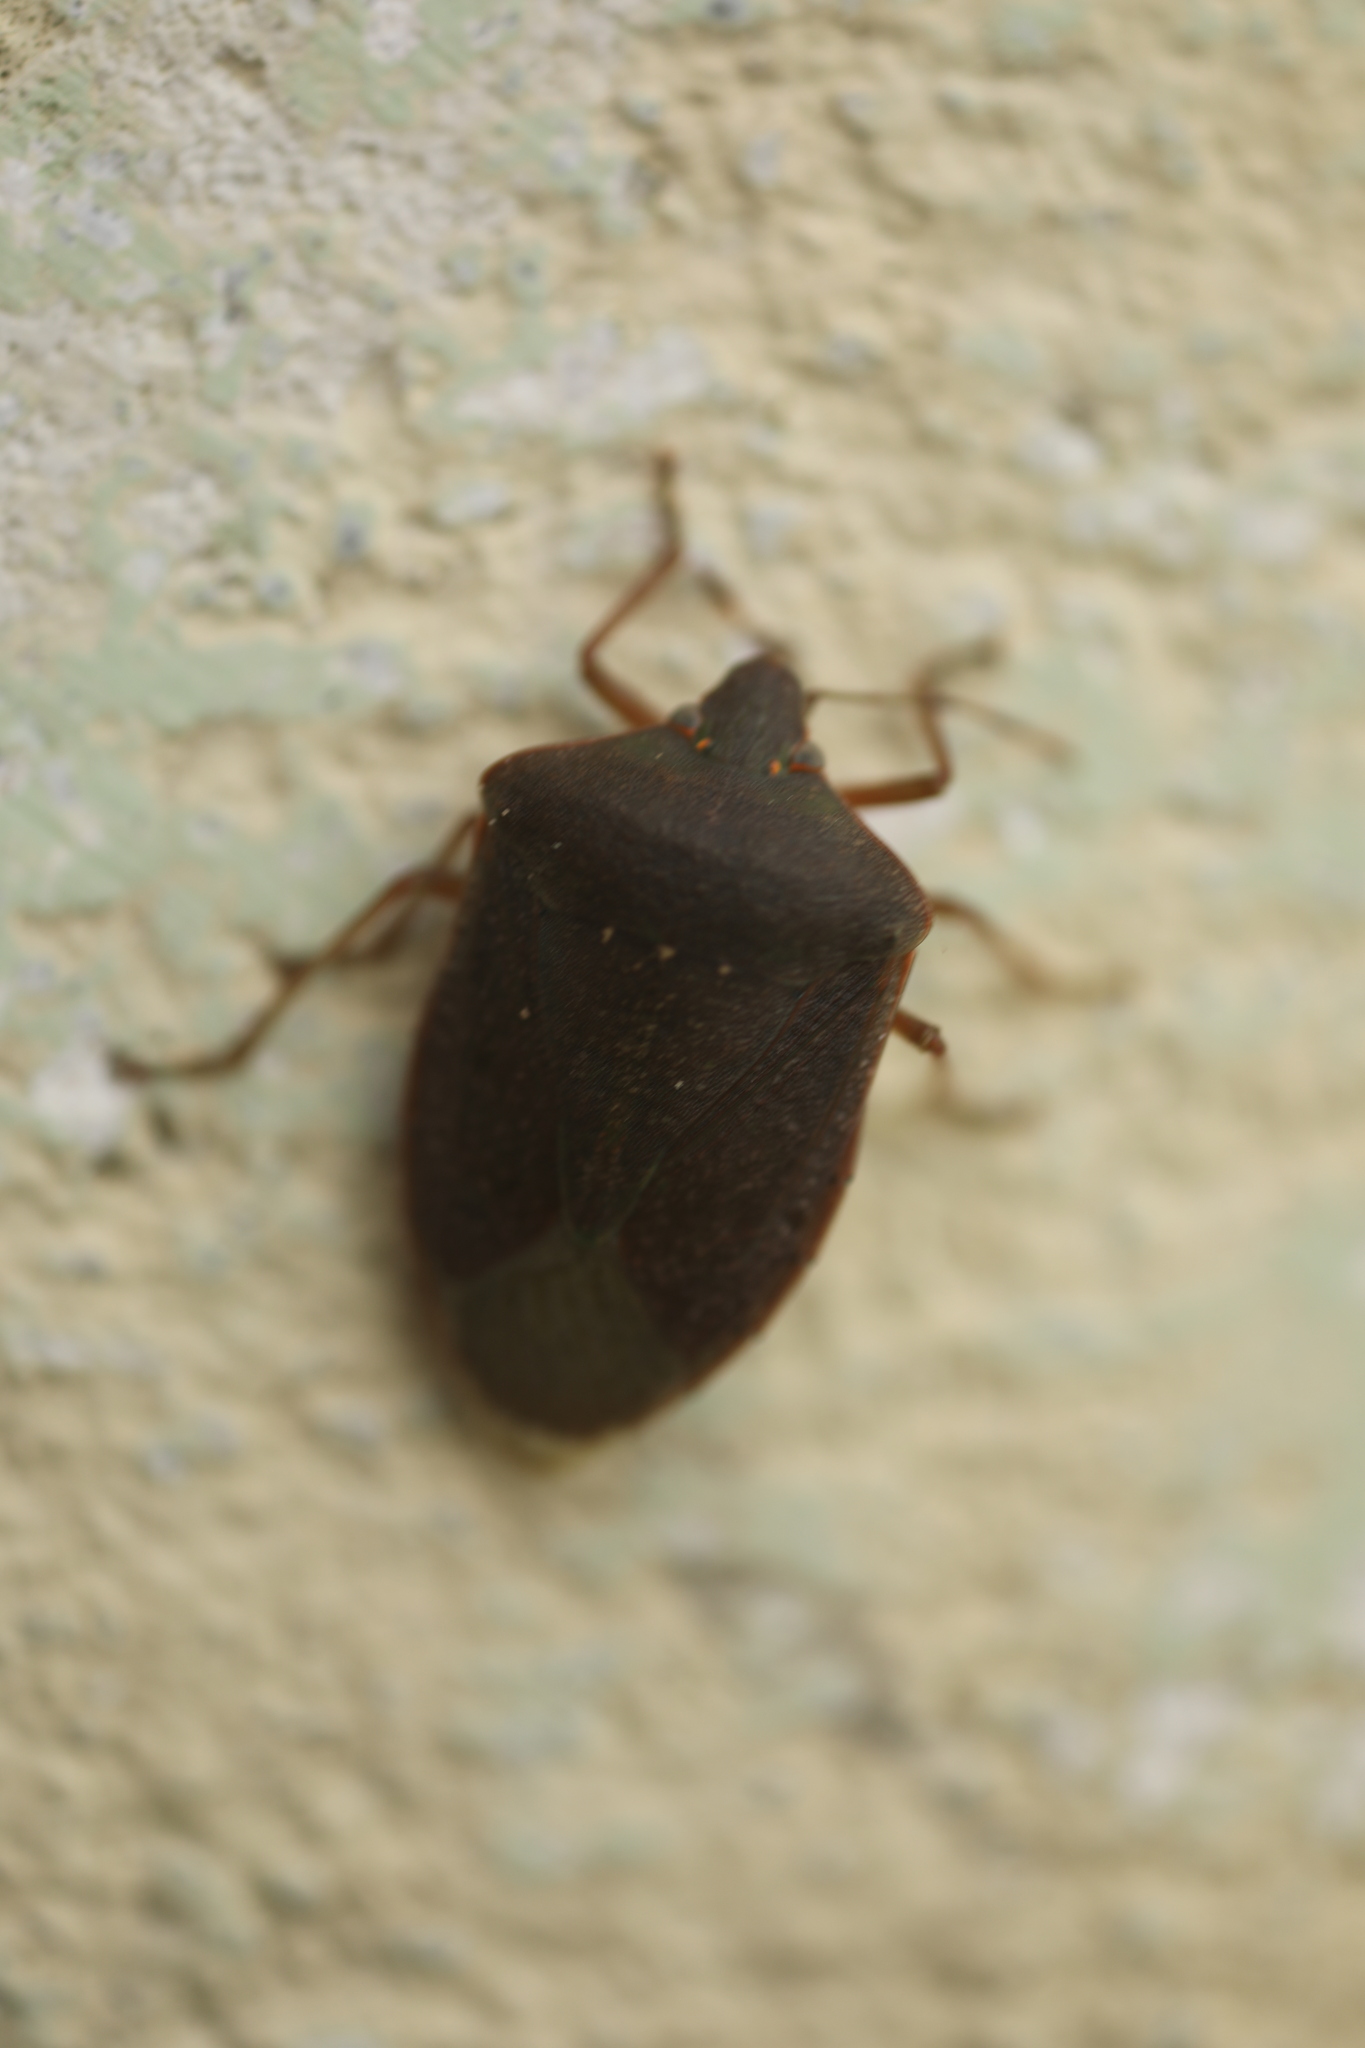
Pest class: stink_bug